Giancarlo Chiaramello

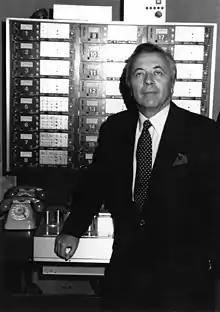
Giancarlo Chiaramello 1985

Born in Bra, in 1958 Chiaramello graduated from the Turin Conservatory where he studied piano, composition and vocal polyphony. He won two international competitions for young composers, the Francesco Ballo Prize in 1960 and the Ranieri of Monaco Award in 1962. Between sixties and seventies he was arranger for several pop and rock artists, and composed scores for many stage plays. Chiaramello has also scored television series as well as several films, including "Number One" (1973), "Crazy Joe" (1974), "An Average Little Man" (1977), "Prickly Pears" (1981) and "Mani di fata" (1983). in 1975 he won the Nastro d'Argento for Best Score for Luca Ronconi 's "Orlando Furioso".